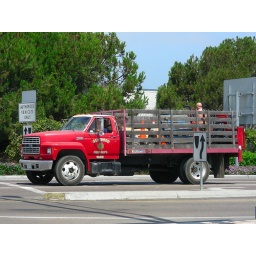
Ford F-600 stake bed truck of the San Diego Fire Dept. Training dummy in back.